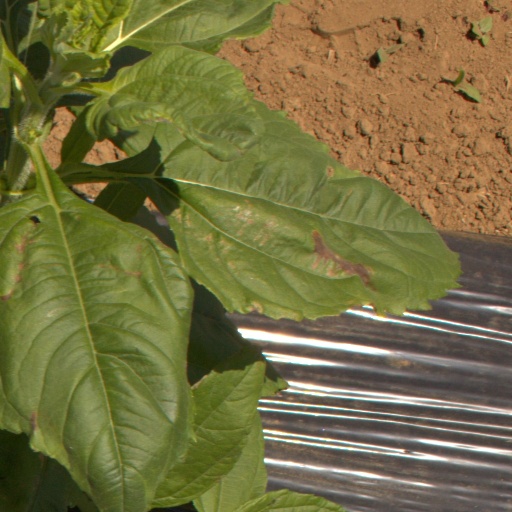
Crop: Jerusalem artichoke